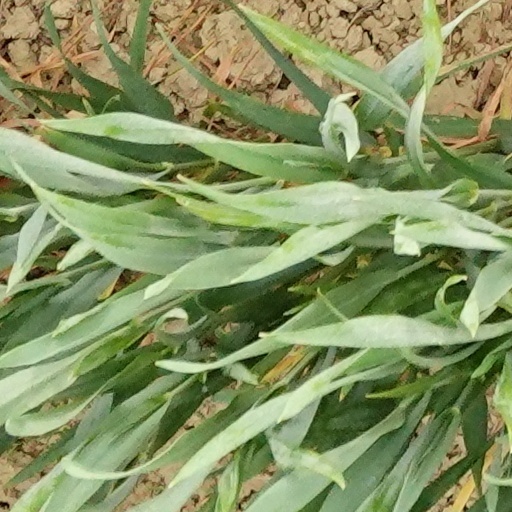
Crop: wheat